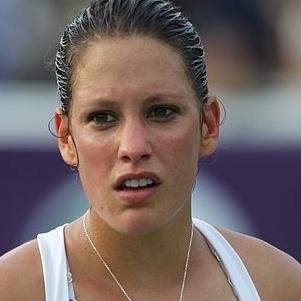
Age: 24